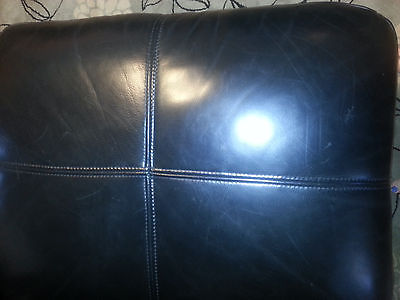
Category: chair